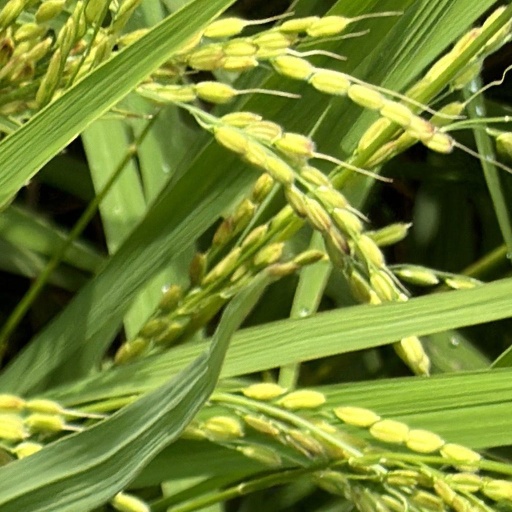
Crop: rice